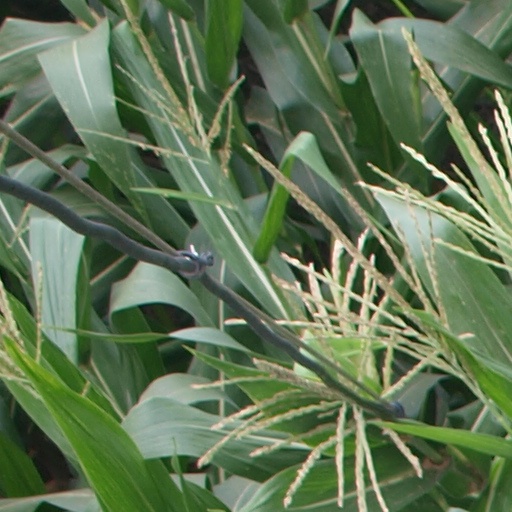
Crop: maize; corn